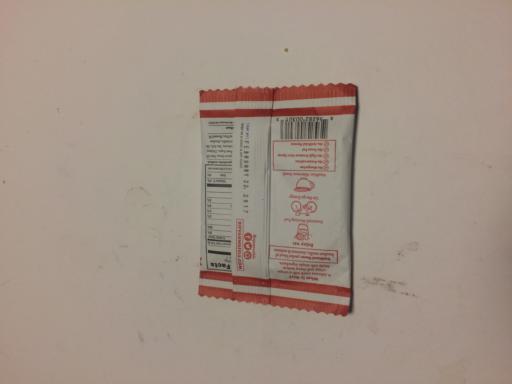
Waste category: trash